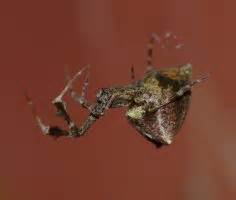
Label: spider